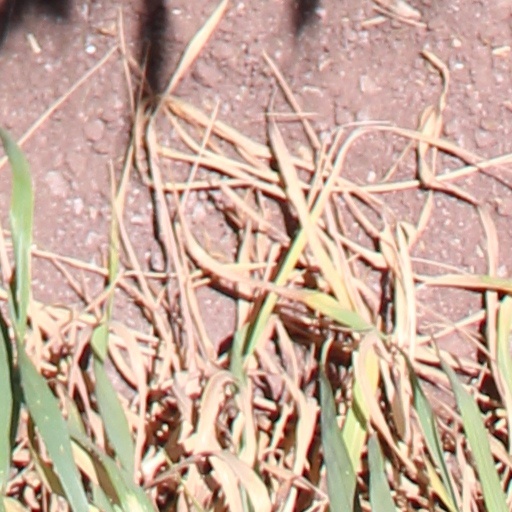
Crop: wheat